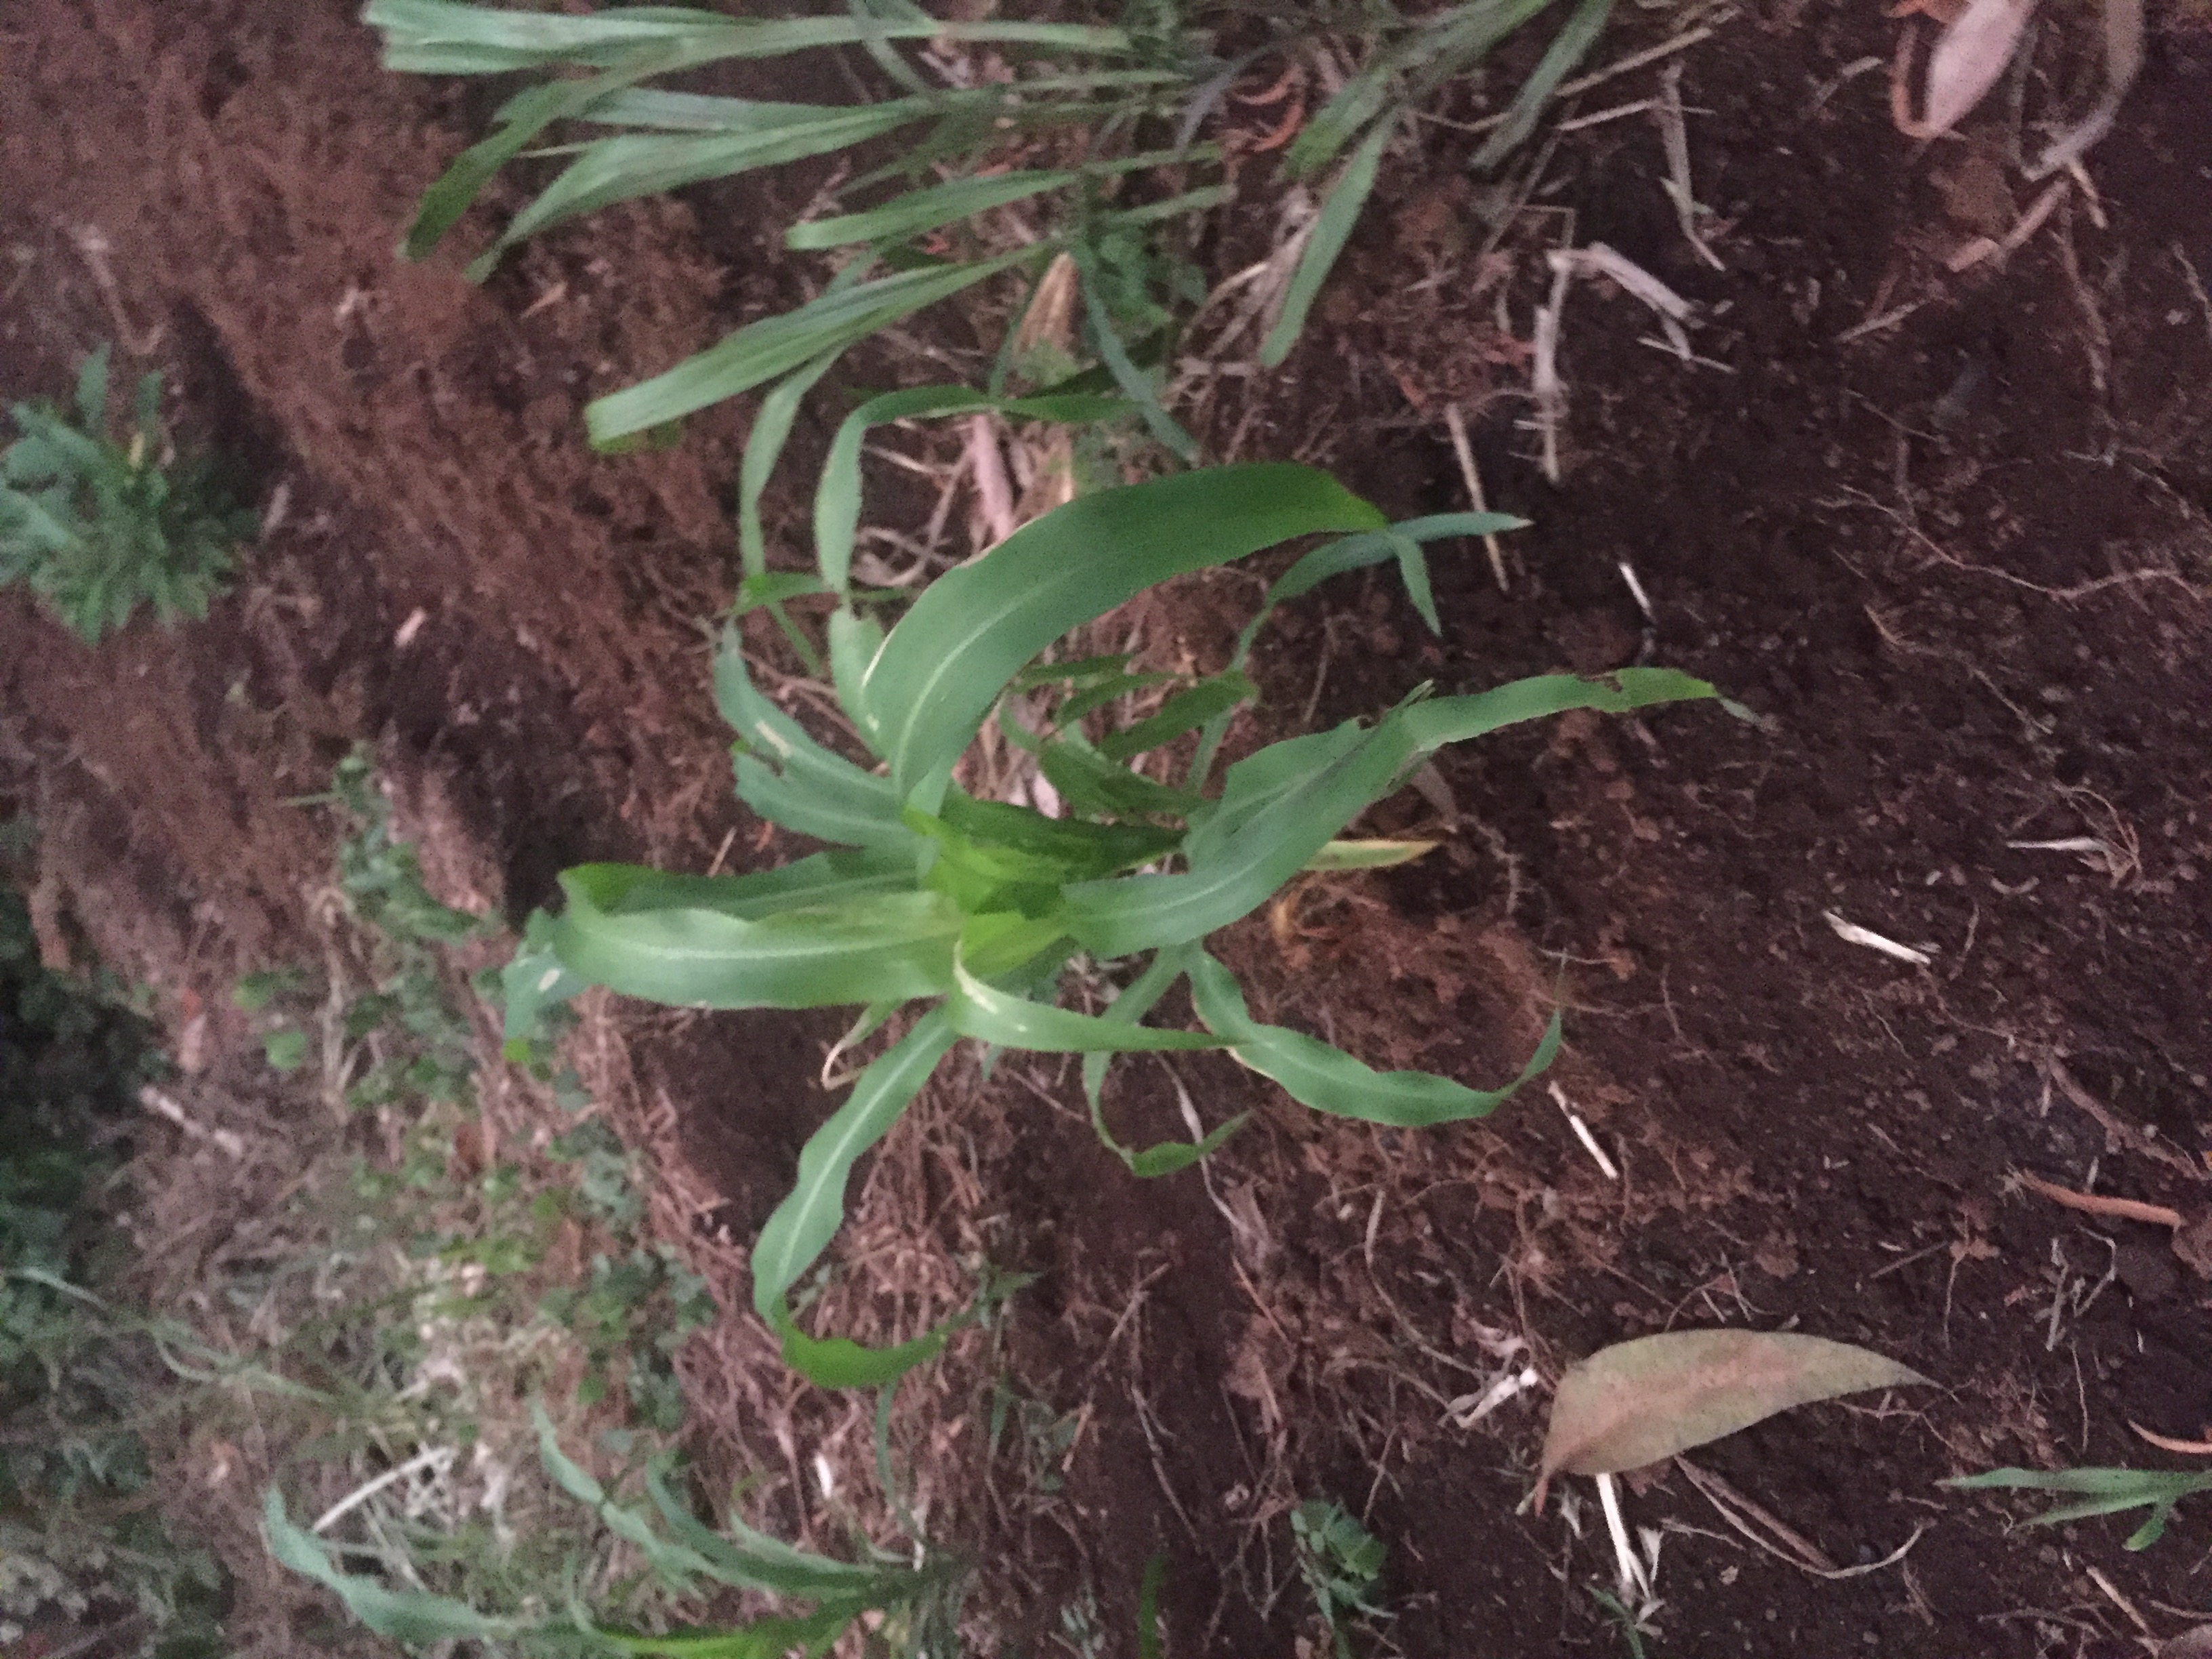
Label: helminthosporium_leaf_blight